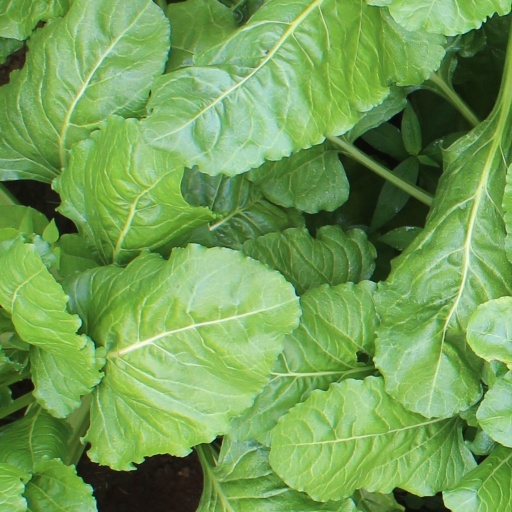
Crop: sugar beet